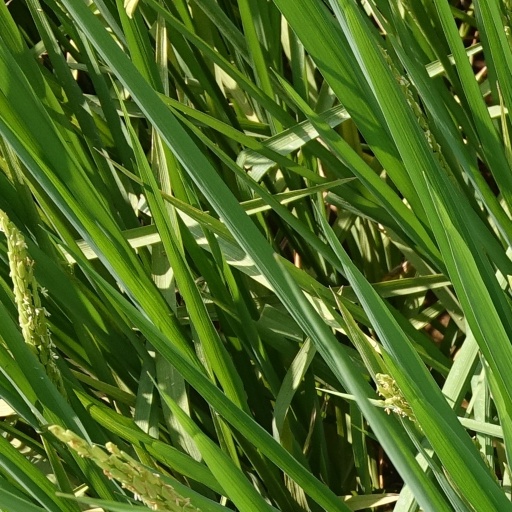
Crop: rice